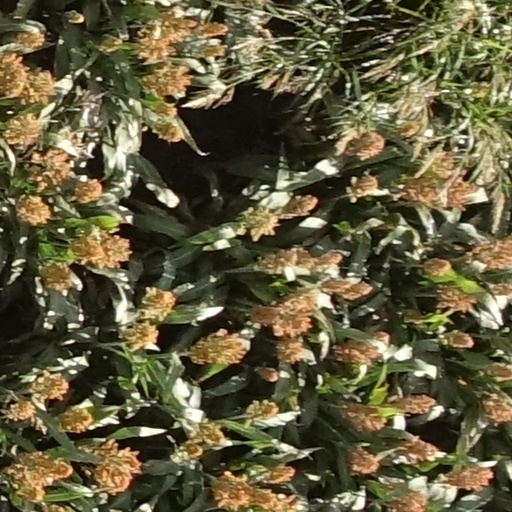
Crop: sorghum